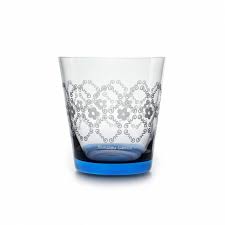
Waste category: glass